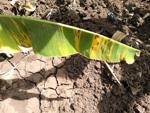
Label: segatoka